Baldwinsville, New York

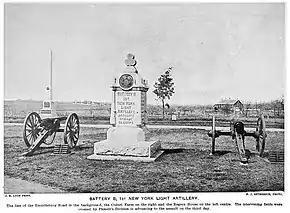
Monument to the 1st Regiment, Battery B at Gettysburg (1901 photo)

Dozens of local farm boys are listed on the Civil War monument in the village cemetery along the Seneca River, having served and died in several units of the Union Army. Those listed on this monument served under General John A. Logan as part of William T. Sherman's army. Other units included 1st Regiment, Light Artillery, N. Y. S. Volunteers, Battery B (Pettit's Battery) which fought at many major battles, including: